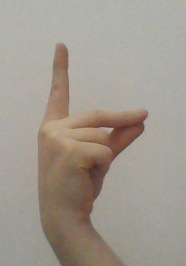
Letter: ta